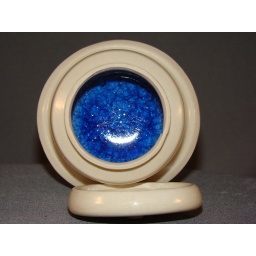
round box with glass in the bottom